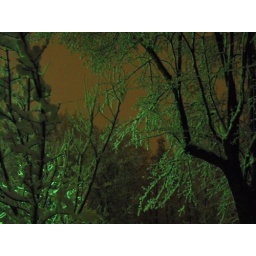
pink sky in snowstorm